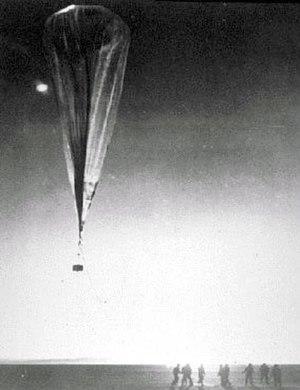
Après la fin de la Seconde Guerre mondiale, les forces armées des États-Unis menèrent plusieurs missions visant à prendre connaissance des moyens militaires dont disposait l'URSS, dont une longue série de vols de reconnaissance à l'aide d'avions spécialement préparés à cet effet.
Le projet Génitrix, aussi connu sous le nom de WS-119L, est un programme de la force aérienne des États-Unis visant à lancer des ballons de surveillance fabriqués par General Mills au-dessus de la Chine communiste, de l’Europe de l'Est et de l'Union soviétique dans le but de prendre des photographies aériennes et de recueillir des renseignements.